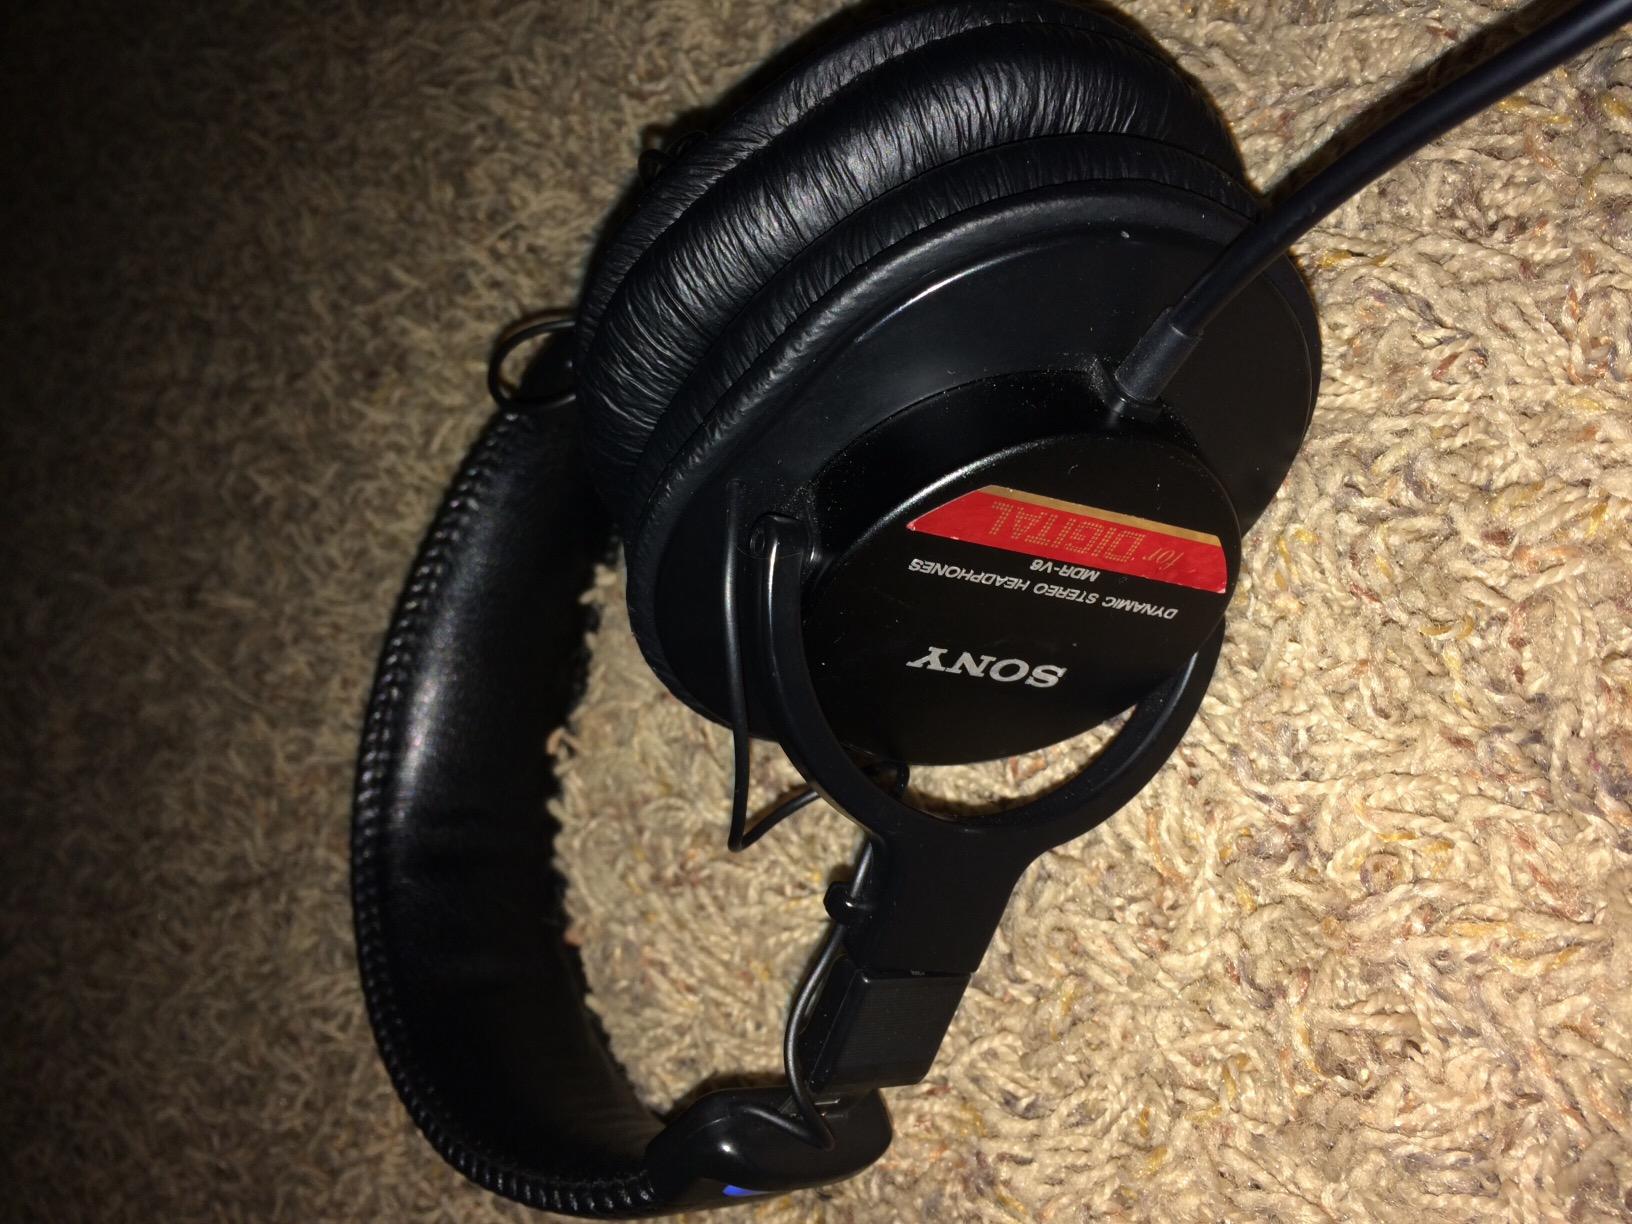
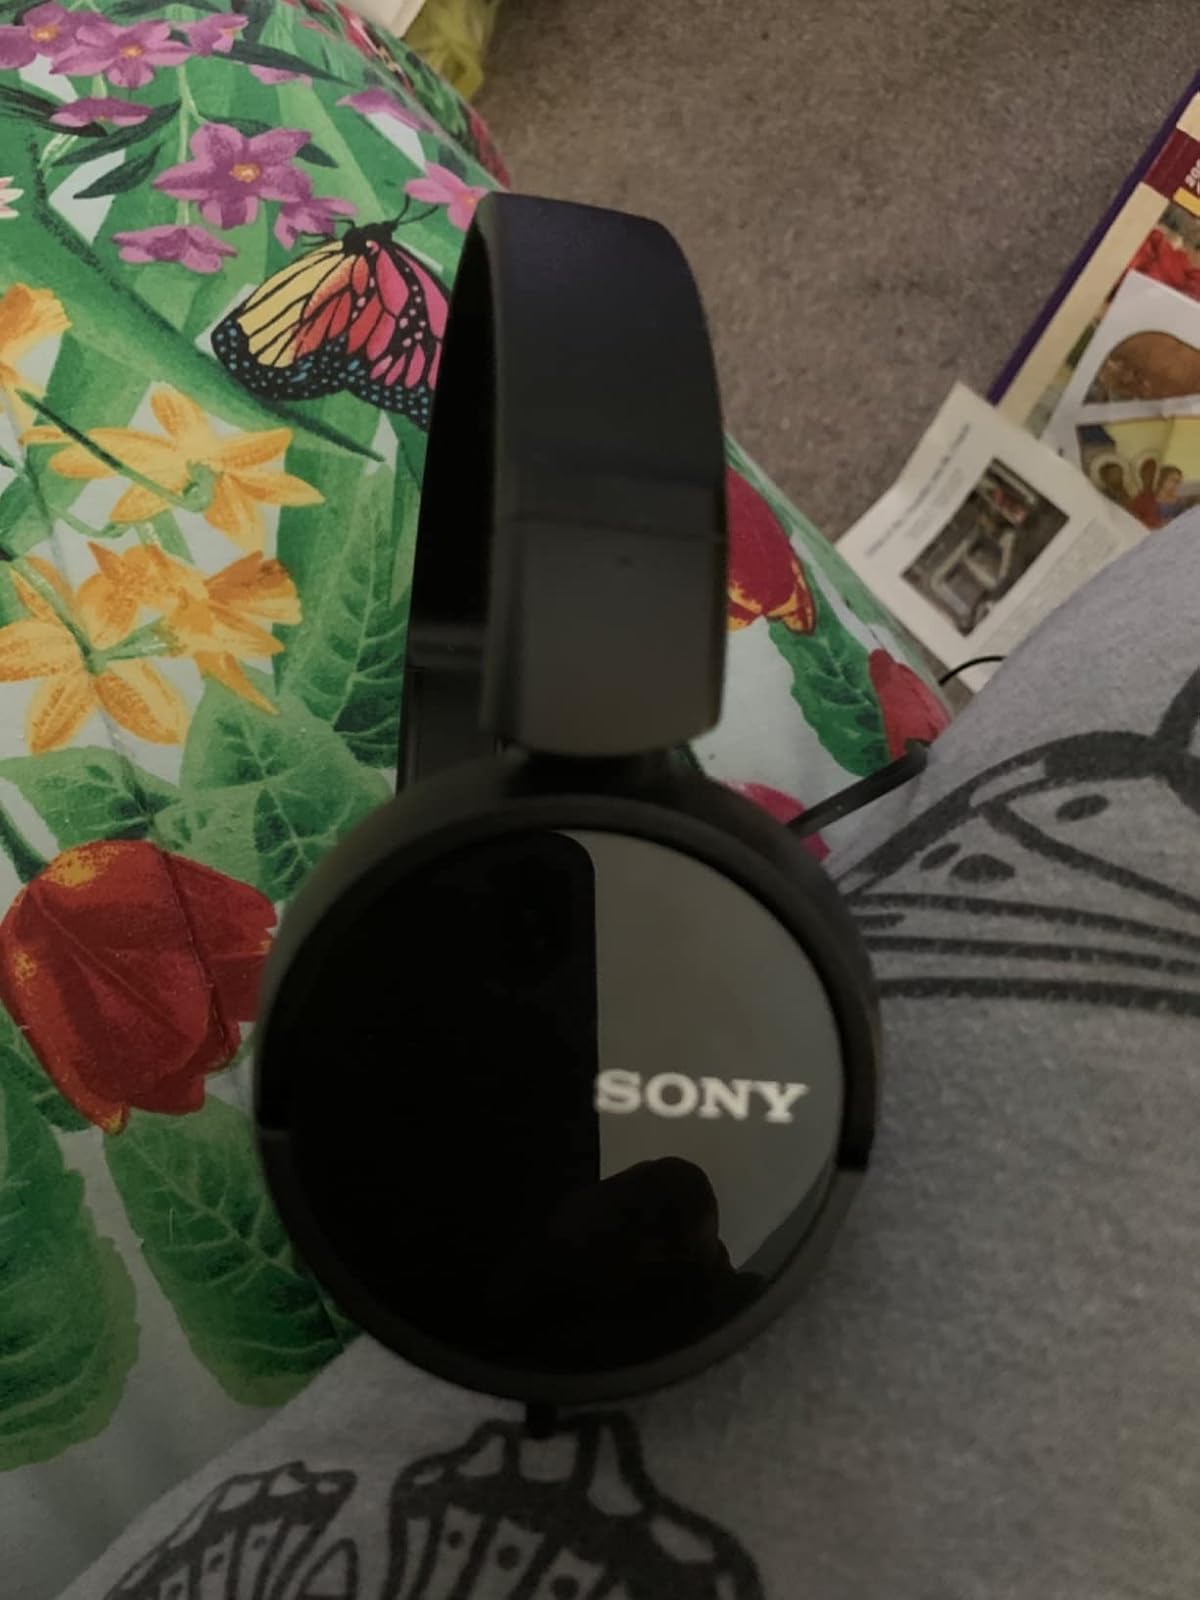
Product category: headphones
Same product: no